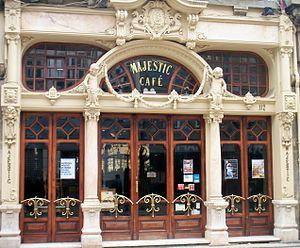
Porto est une ville du Portugal de 237 591 habitants et environ 1,2 million pour le Grand Porto. L'aire urbaine de Porto, quant à elle, compte près de 1,8 million d'habitants, ce qui en fait la seconde agglomération du pays après Lisbonne. Les deux villes ont souvent rivalisé par le passé. Elle est la capitale de la région Nord.